Dodge Monaco

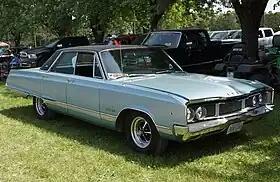
1968 Dodge Monaco four-door hardtop

The Dodge Monaco is an automobile that was marketed by the Dodge division of Chrysler Corporation. Introduced as the flagship of the Dodge product line, the Monaco was introduced for the 1965 model year to replace the Custom 880, then later joined as a sub-model of the Dodge Polara. During its production, the Monaco was offered in several body configurations, including two-door and four-door hardtop sedans, four-door sedans, two-door convertibles, and station wagons.